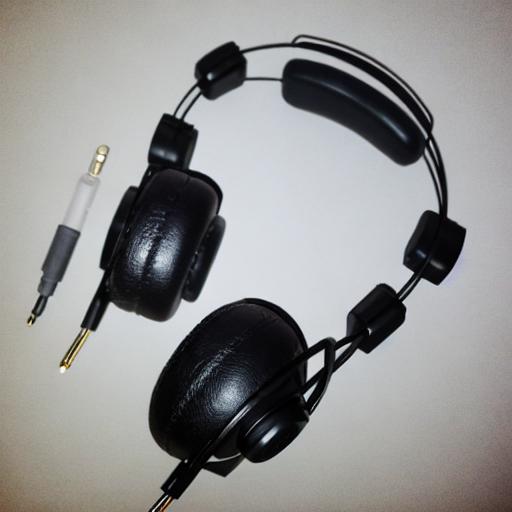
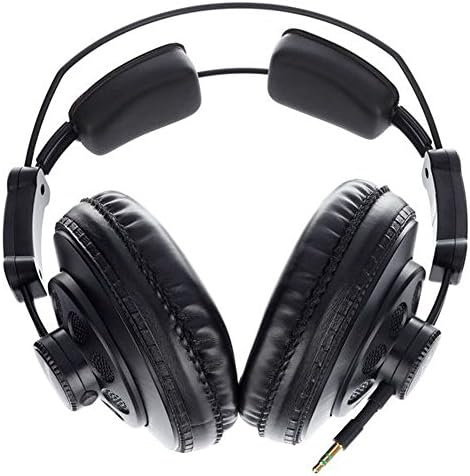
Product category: headphones
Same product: no